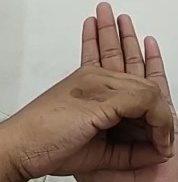
ASL sign: 0